List of career achievements by Caroline Wozniacki

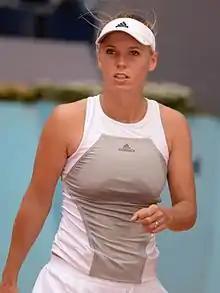
Caroline Wozniacki playing at the 2015 Madrid Open.

This is a list of career achievements by Danish tennis player Caroline Wozniacki. To date, she has won 30 singles titles including a Grand Slam title, a WTA Finals title, three WTA Premier Mandatory titles and three WTA Premier 5 titles. She was the winner of the 2018 Australian Open and the 2017 WTA Finals, and the runner-up at the 2009 US Open, the 2010 WTA Tour Championships, and the 2014 US Open. Wozniacki was first ranked world No. 1 by the WTA on October 11, 2010.